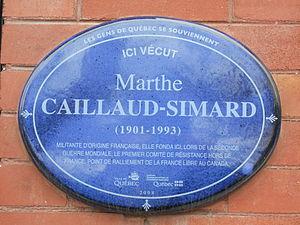
Plaque apposée sur la maison située au 59, rue D'Auteuil, Québec Texte de la plaque «
Marthe Simard est une femme politique franco-canadienne.